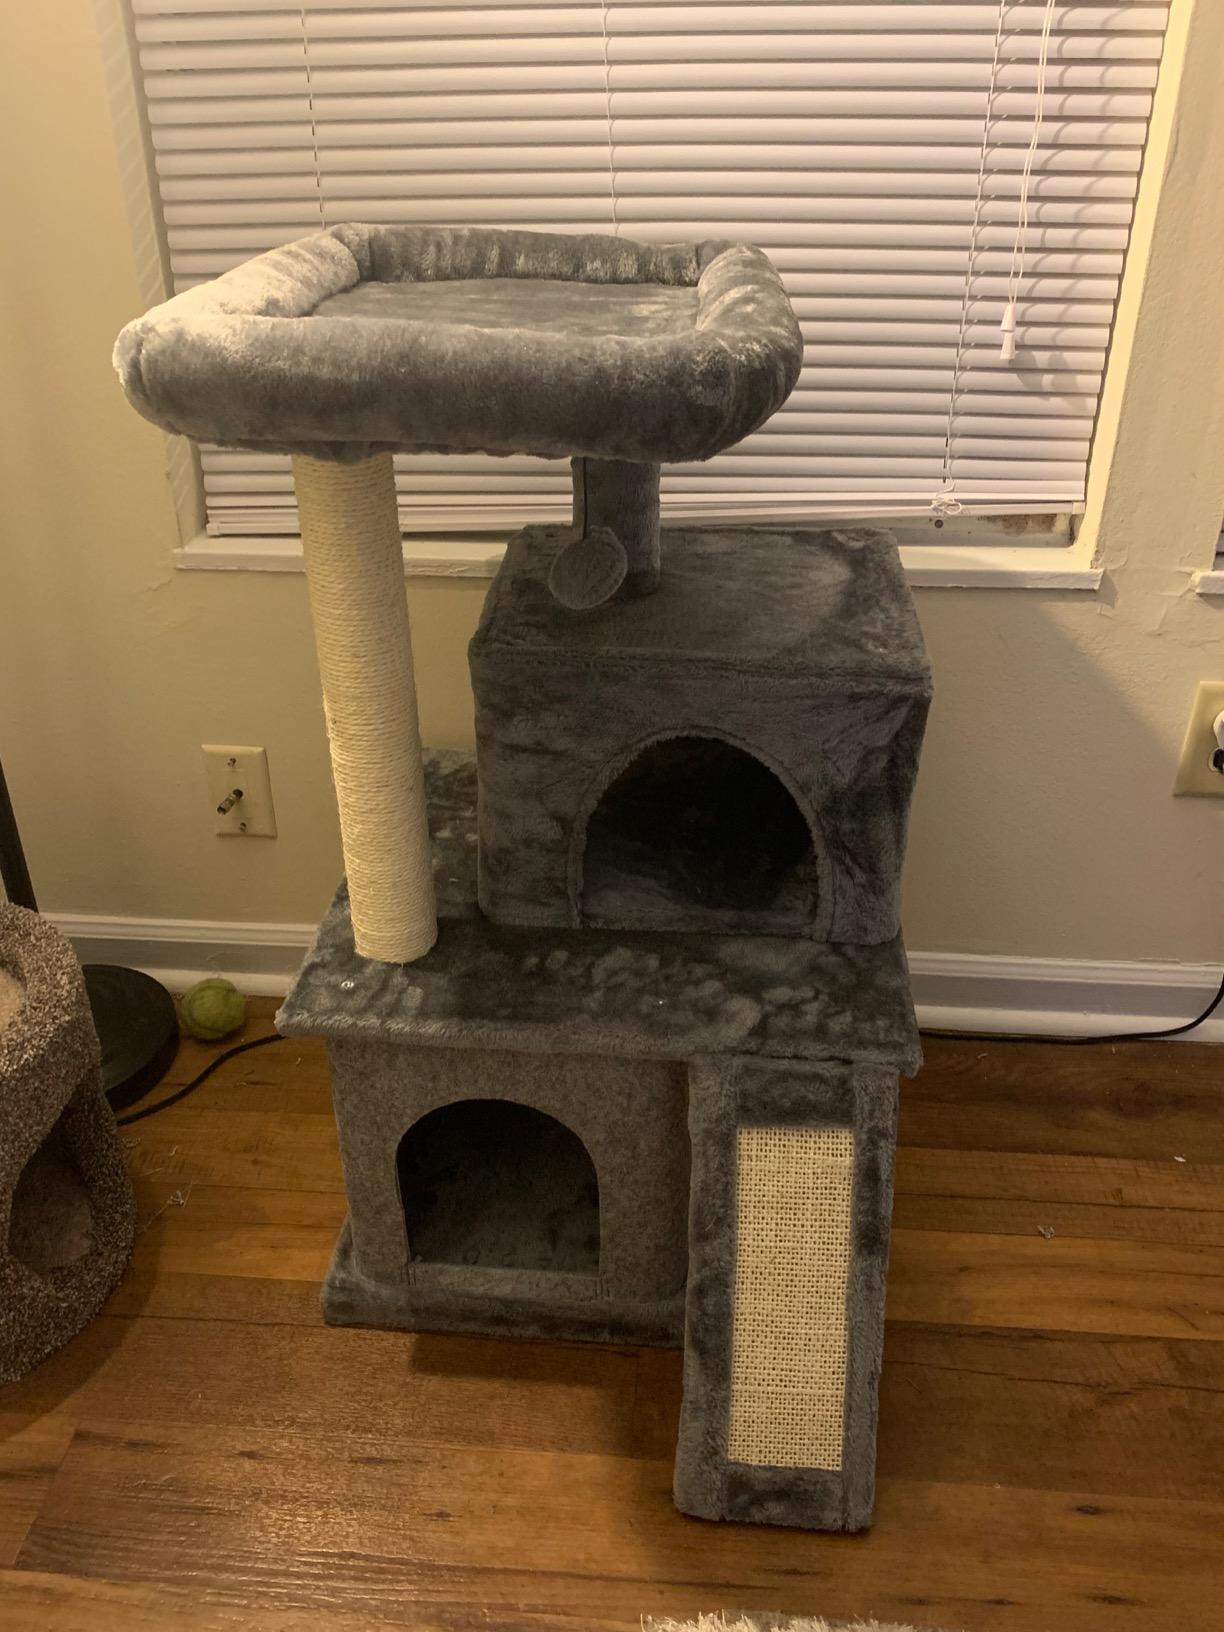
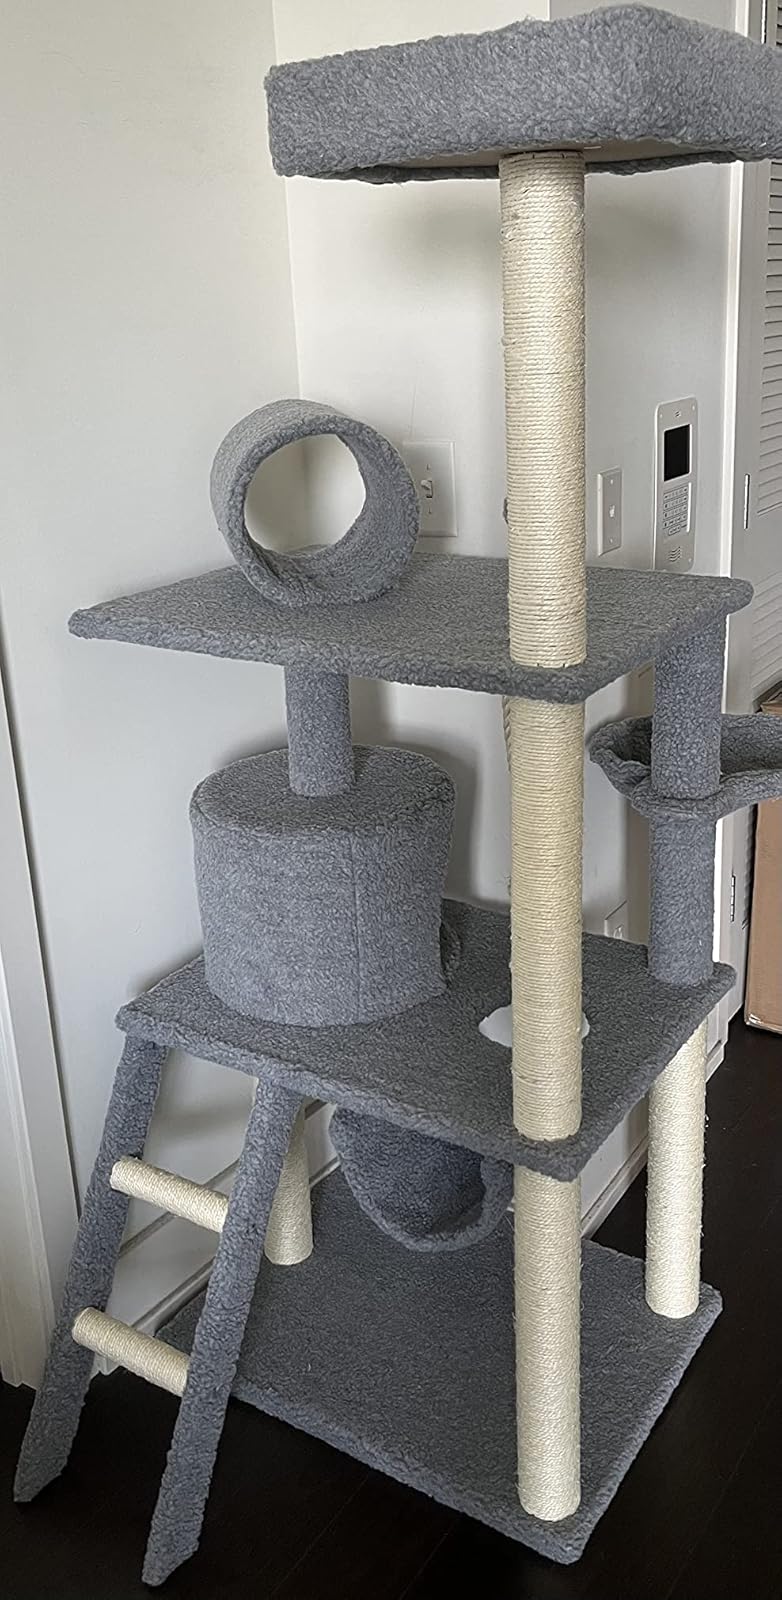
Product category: items_cat tree
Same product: no